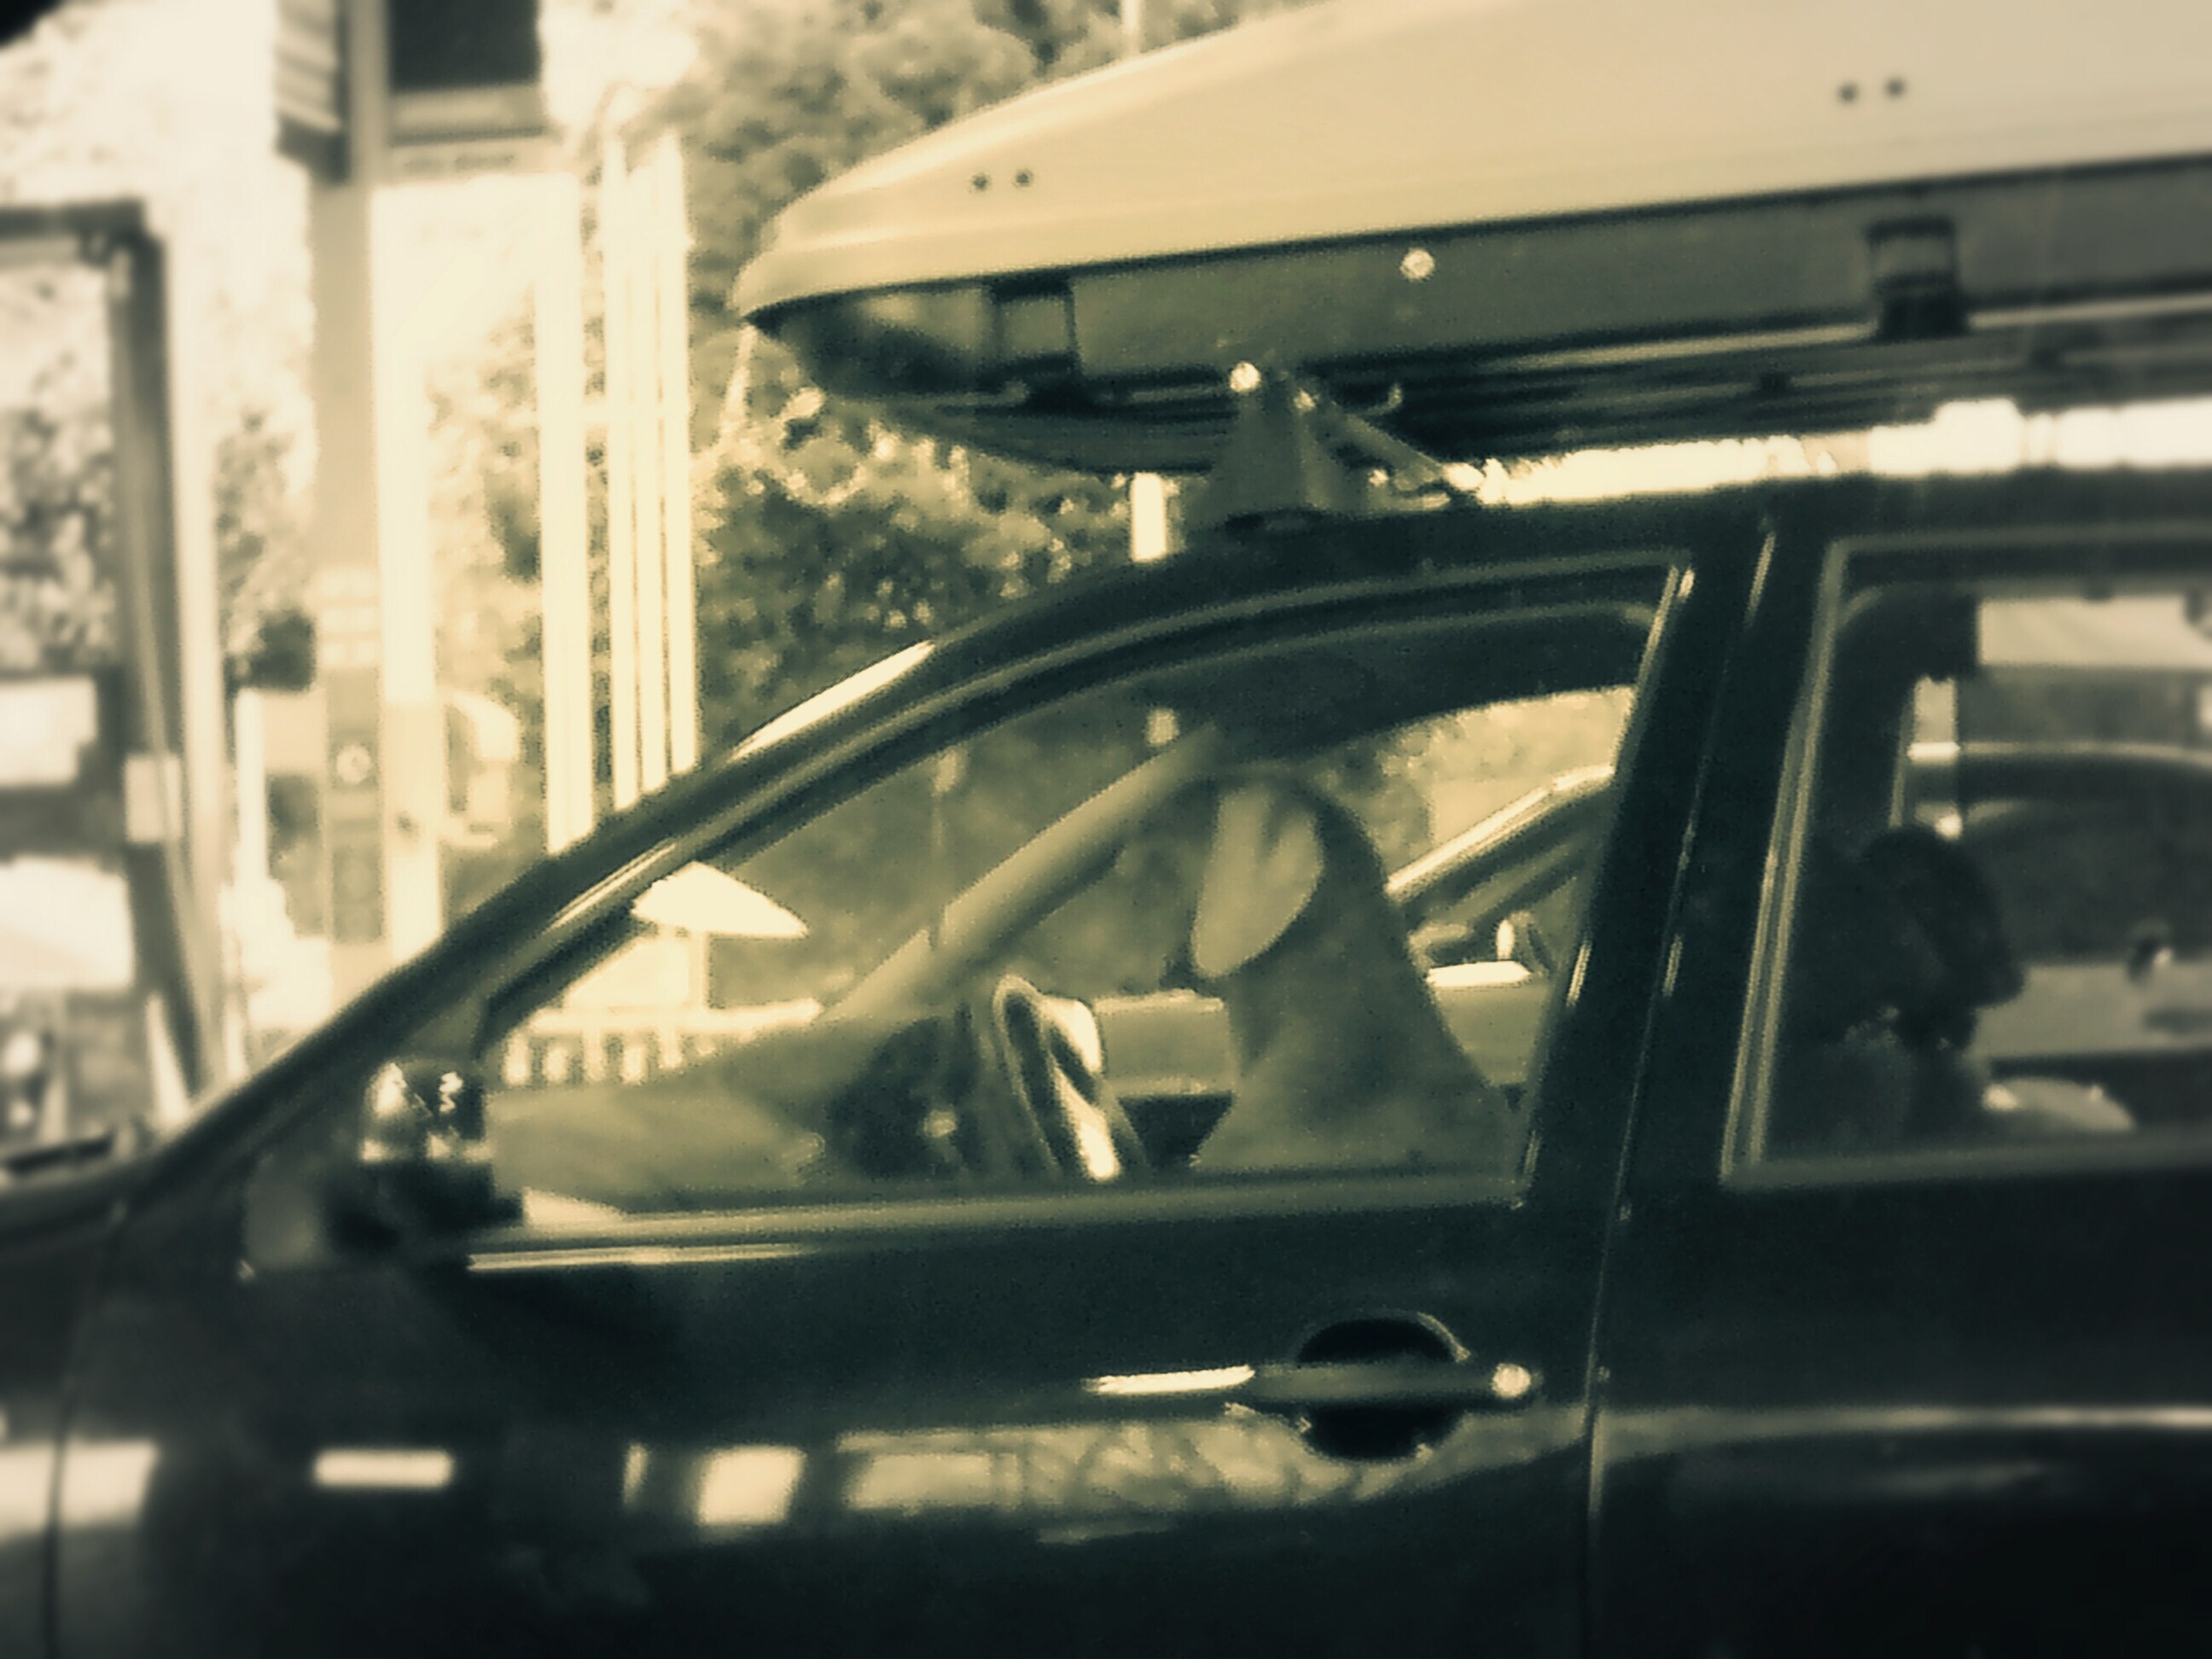
car, window, glass, driving, dog, vehicle, windshield, weimaraner, driver, automotive exterior